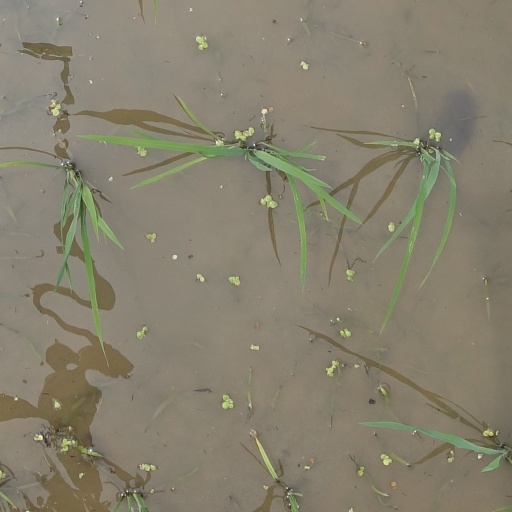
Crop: rice